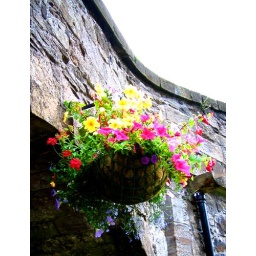
Hanging flower basket in front of Stirling Castle